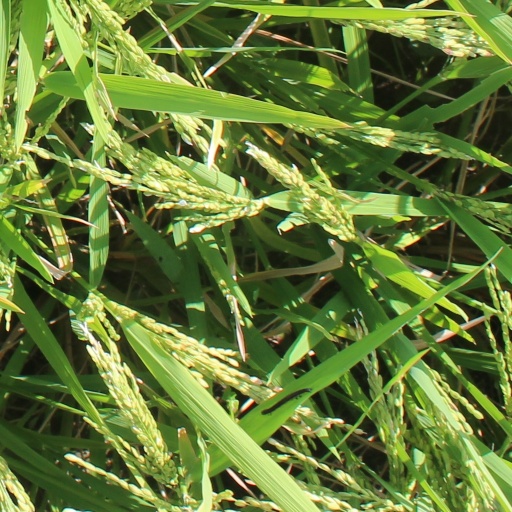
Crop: rice